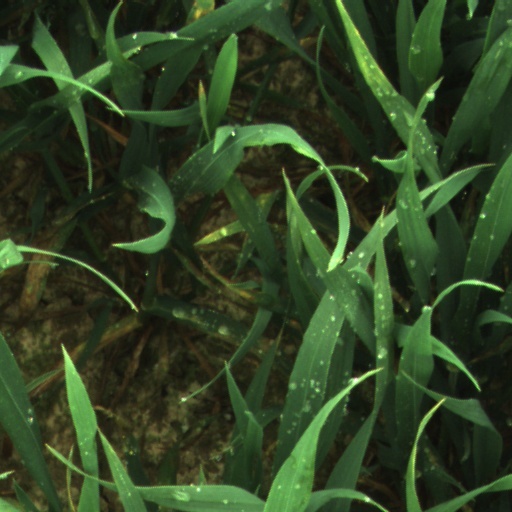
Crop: wheat